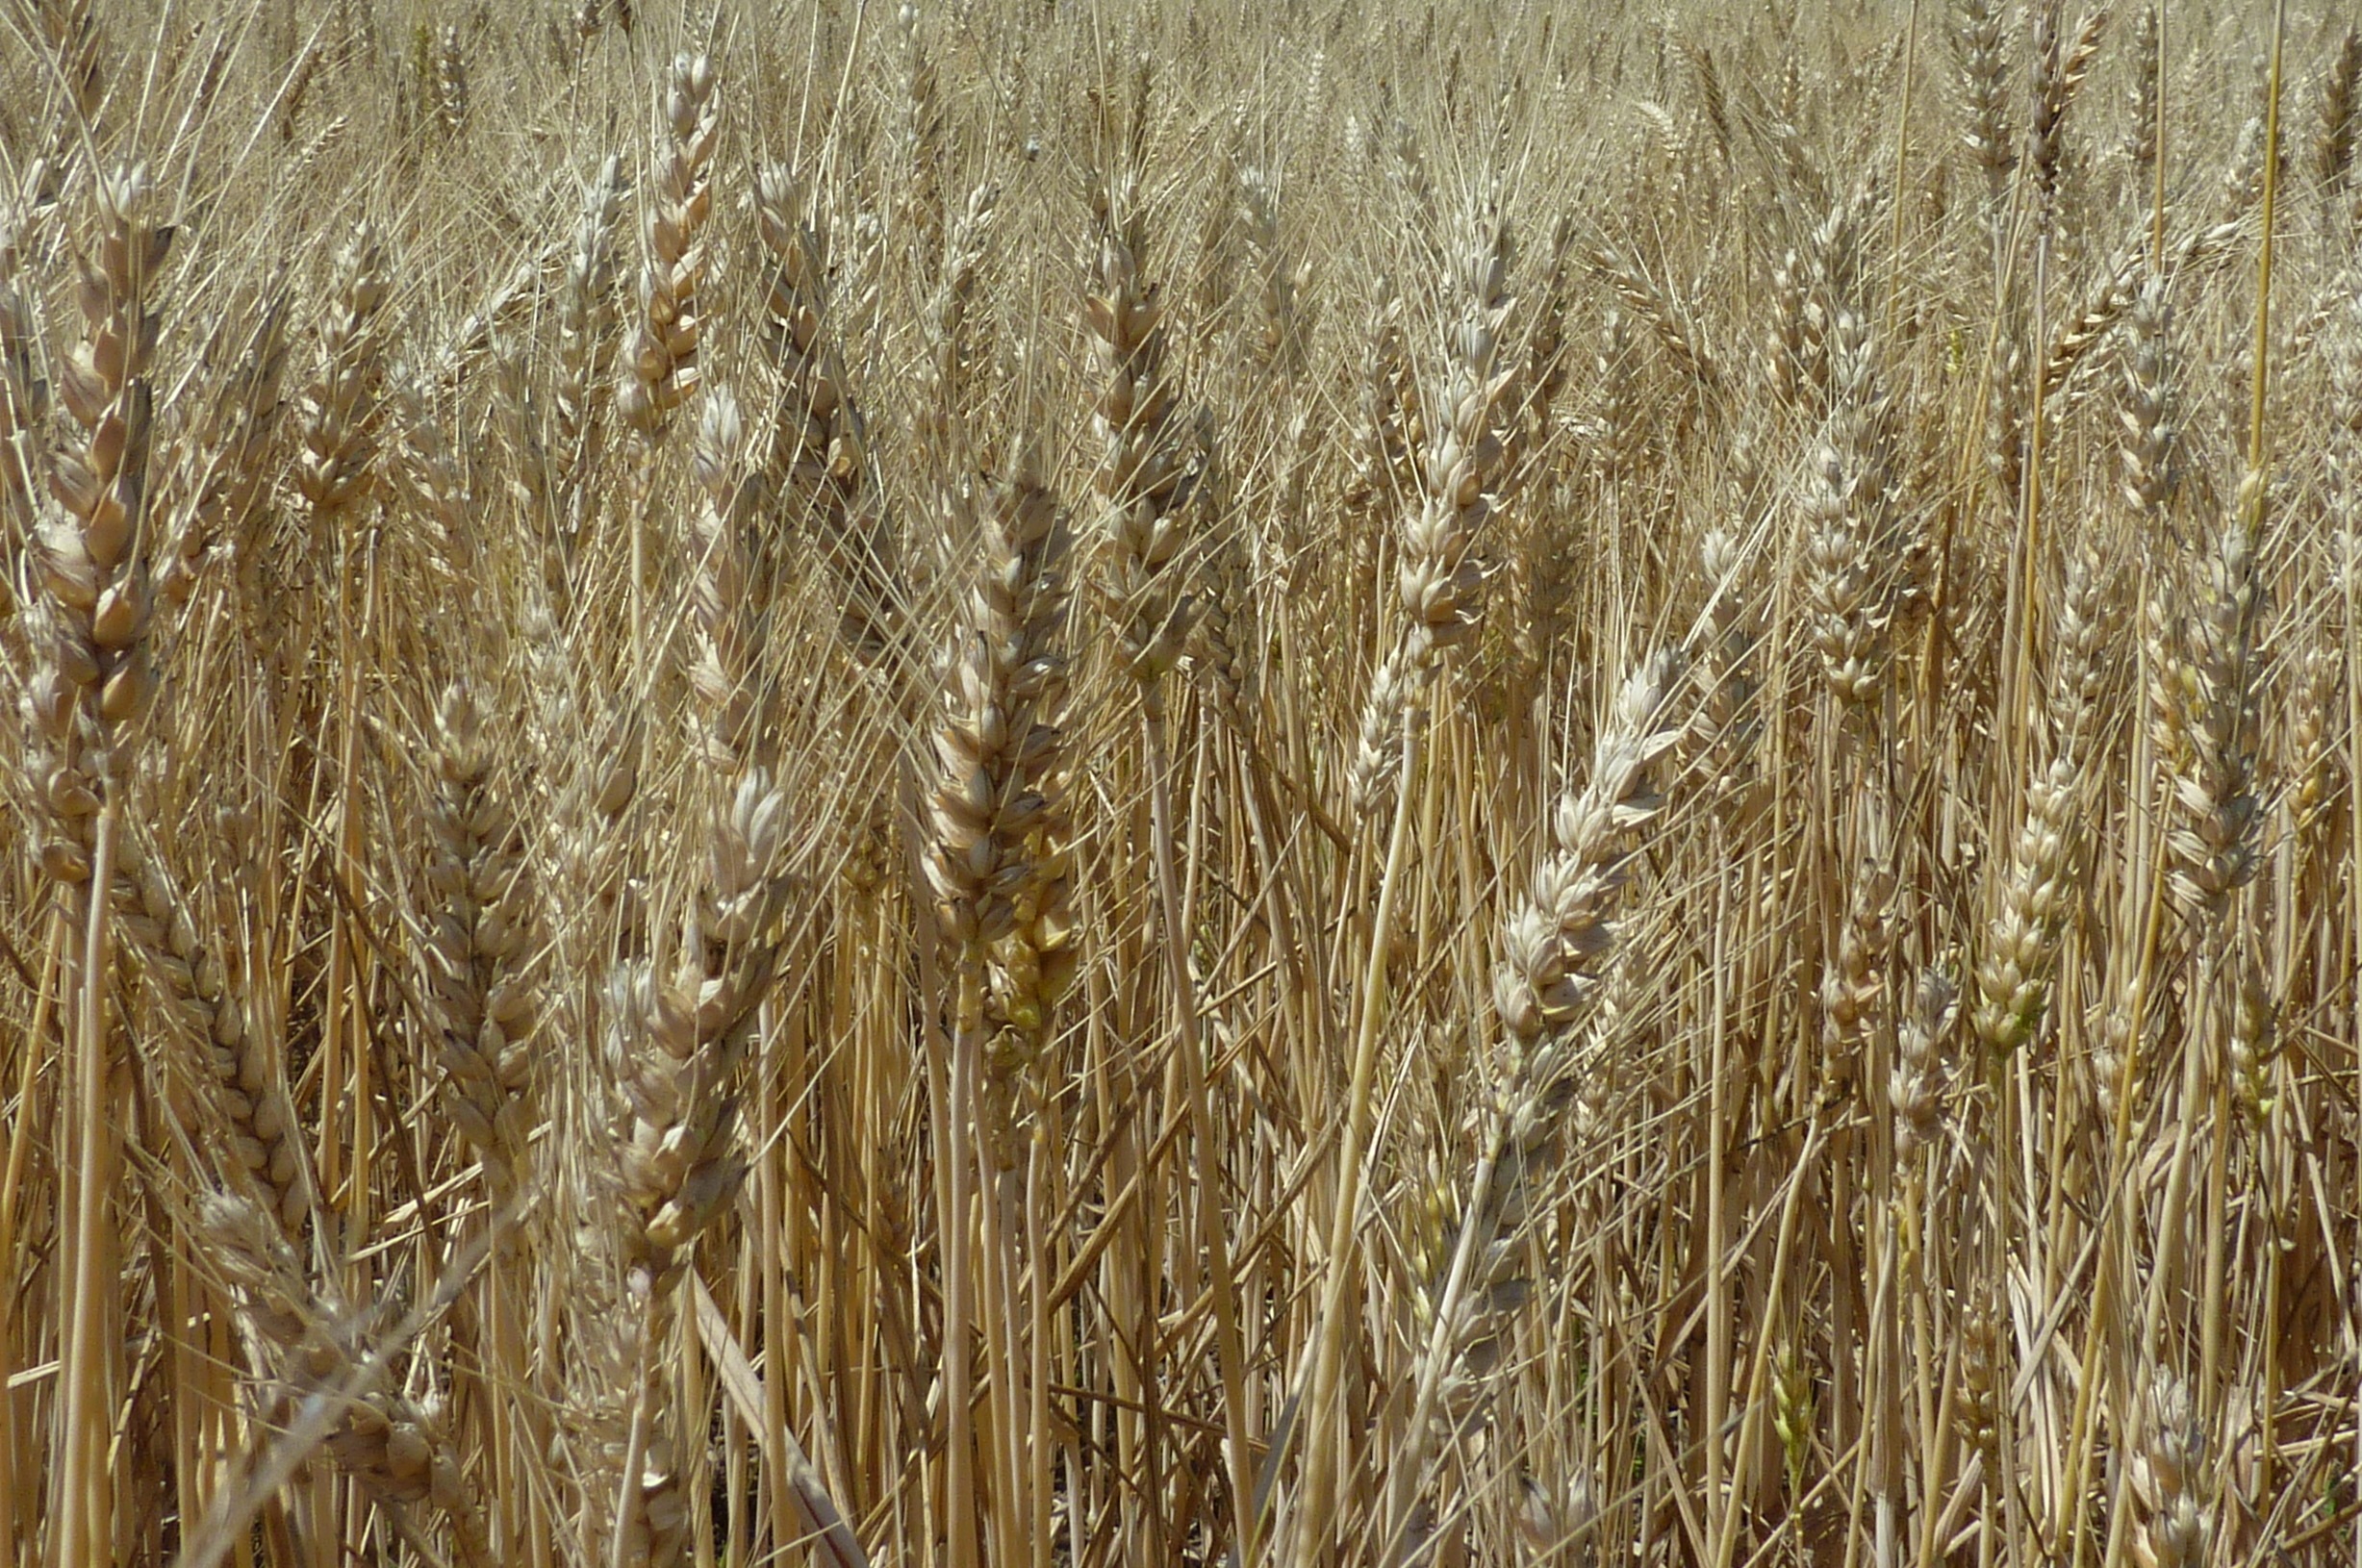
grass, plant, field, farm, barley, wheat, grain, prairie, seed, food, harvest, crop, soil, agriculture, wheat field, rye, flowering plant, commodity, triticale, hordeum, grass family, plant stem, land plant, phragmites, food grain, einkorn wheat